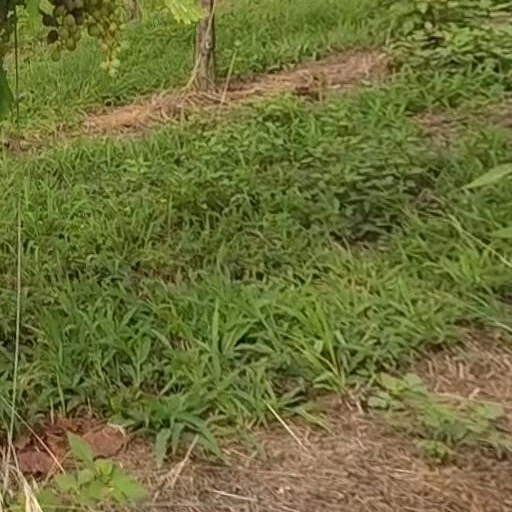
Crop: grape